Pearl barley

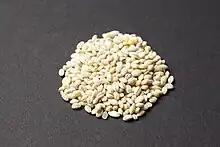
Pearl barley

Pearl barley, or pearled barley, is barley that has been processed to remove its fibrous outer hull and polished to remove some or all of the bran layer.